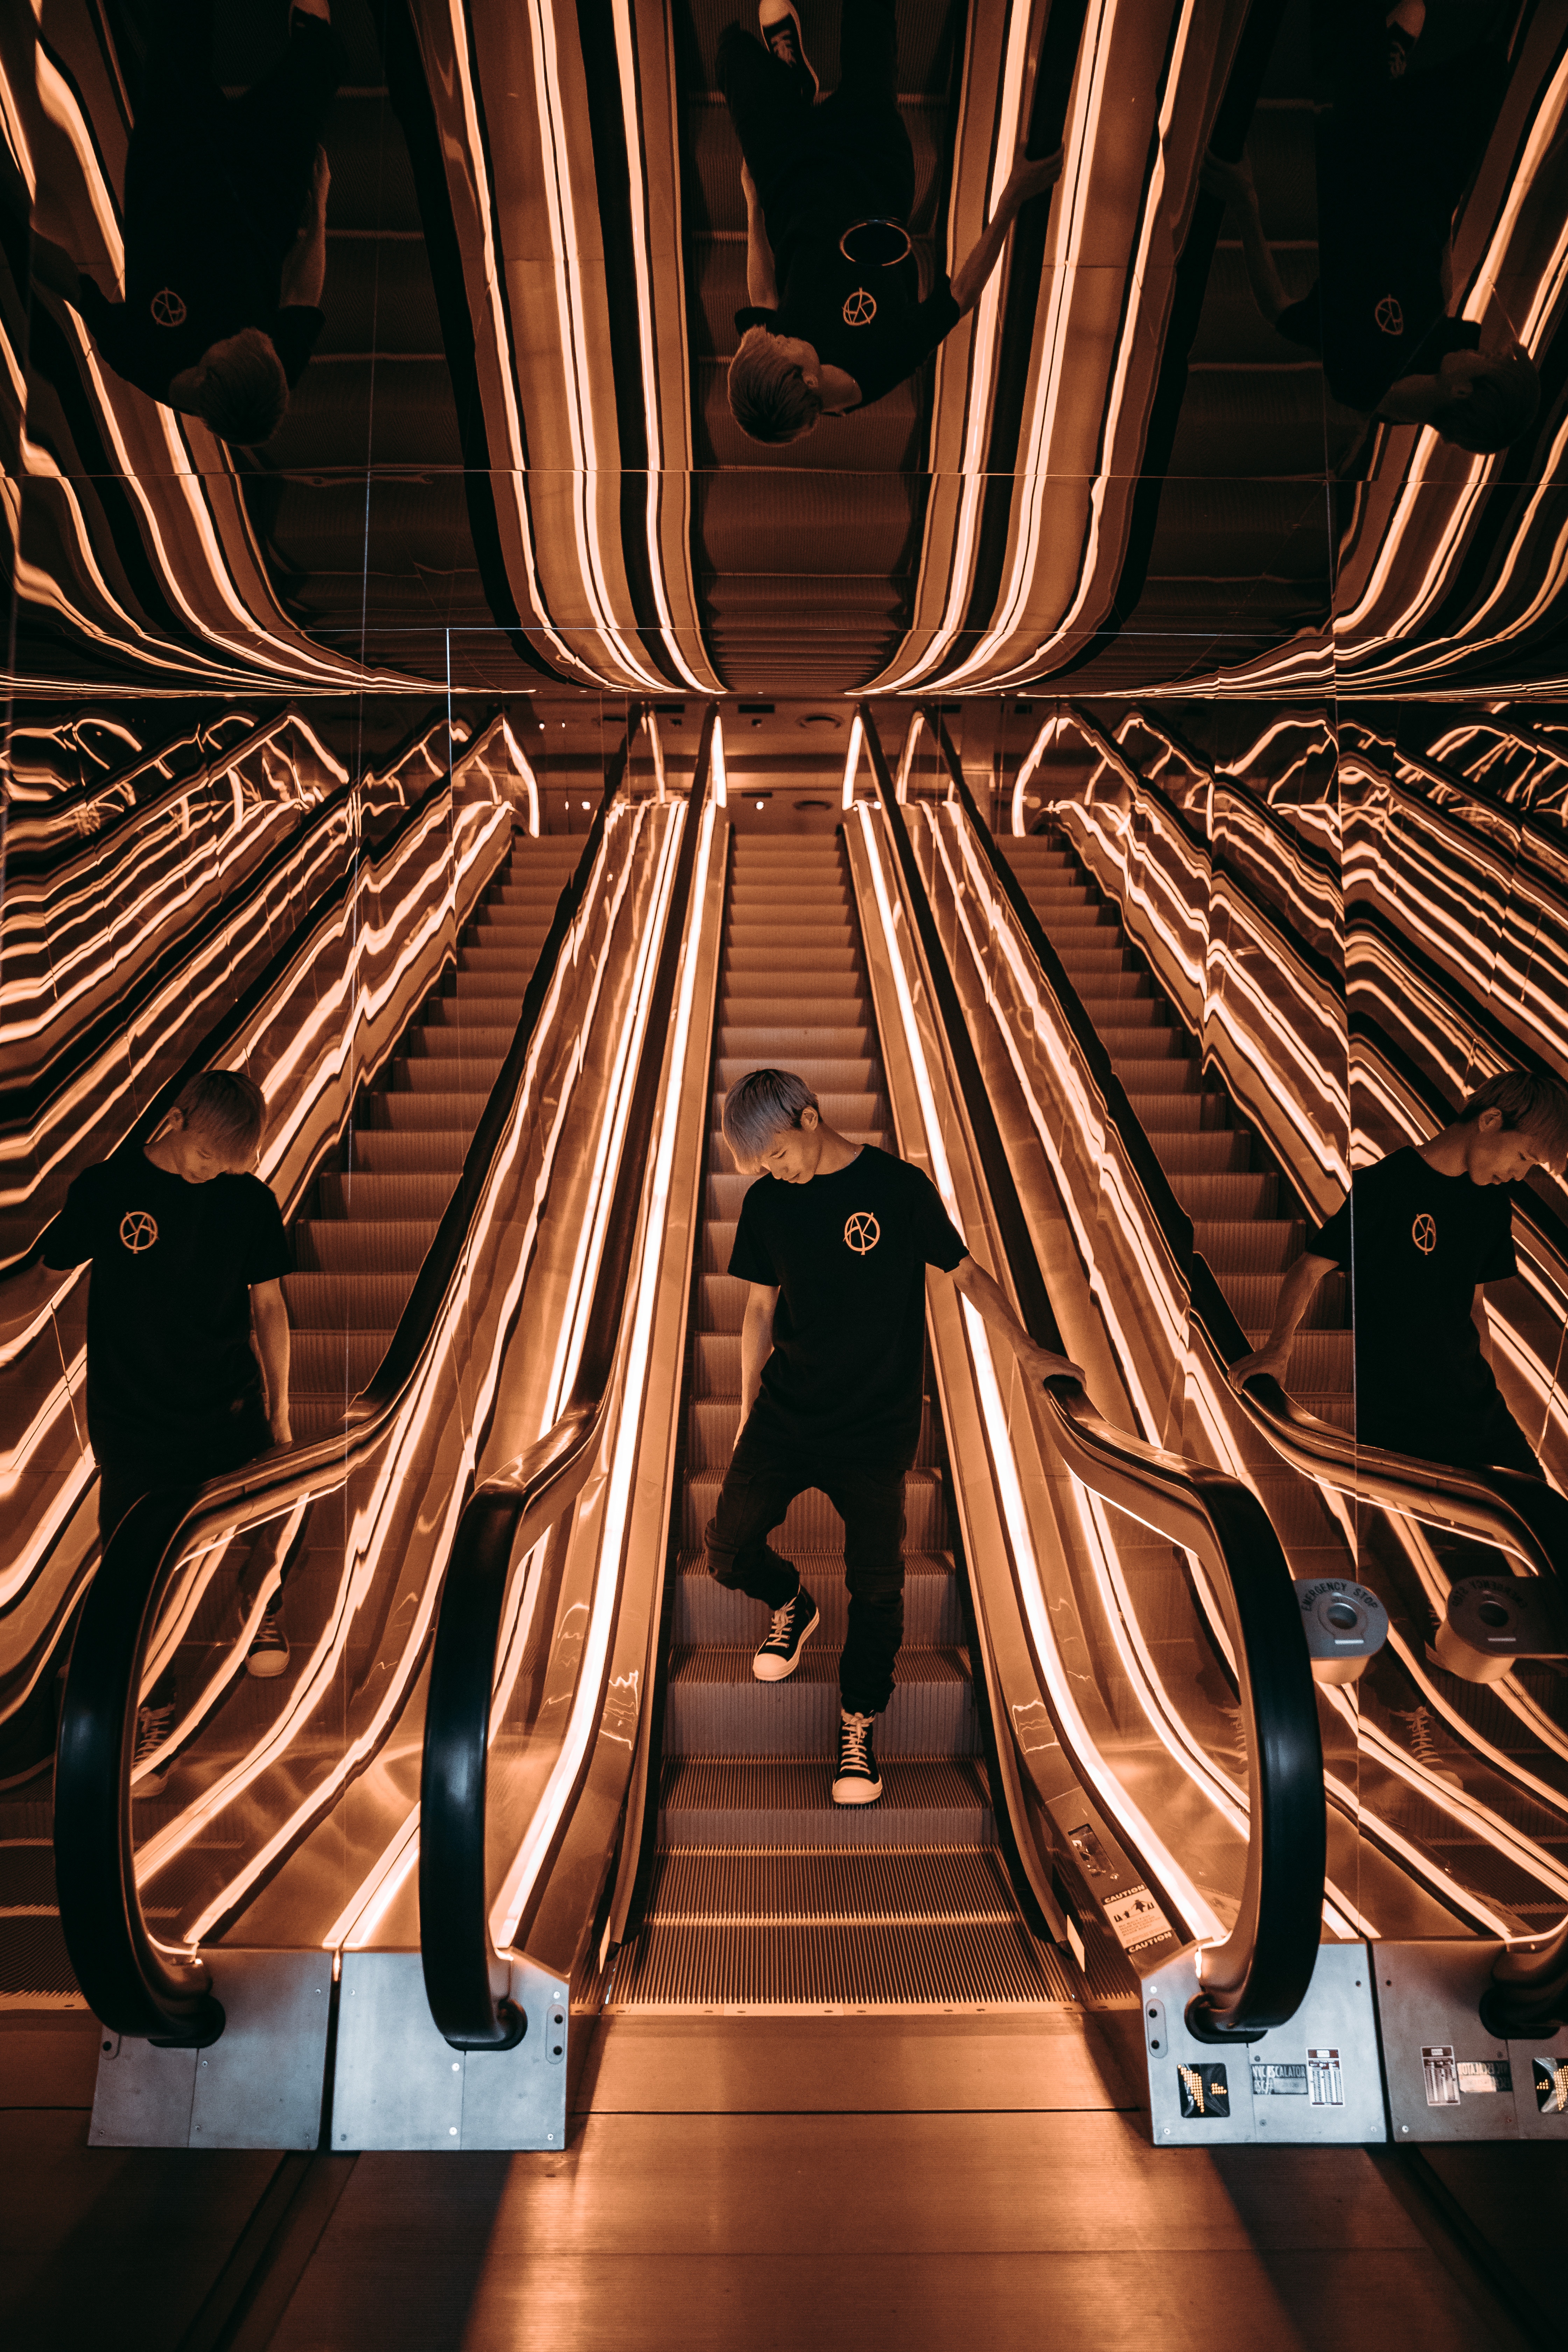
light, architecture, structure, wood, lighting, design, symmetry, computer wallpaper